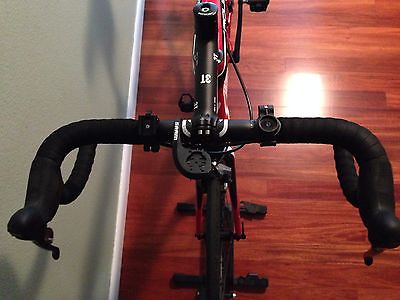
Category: bicycle